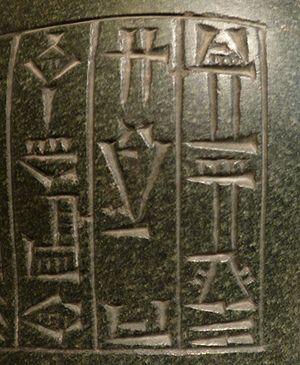
Lagash est une ancienne ville du pays de Sumer, en Basse-Mésopotamie, et un royaume dont elle était au moins à l'origine la capitale. Cette ancienne cité-État comprenait, en plus de la ville éponyme située sur le site actuel d'Al-Hiba, Girsu, ville sainte où se trouve le sanctuaire de la divinité tutélaire du royaume, Ningirsu, et d'où proviennent la plupart des découvertes archéologiques et épigraphiques qui permettent de connaître l'histoire du royaume de Lagash.